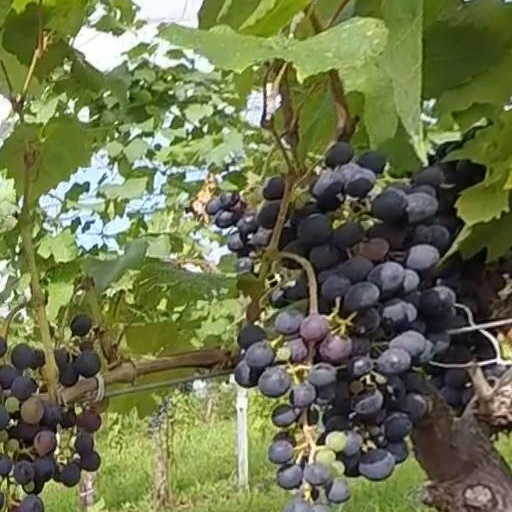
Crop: grape